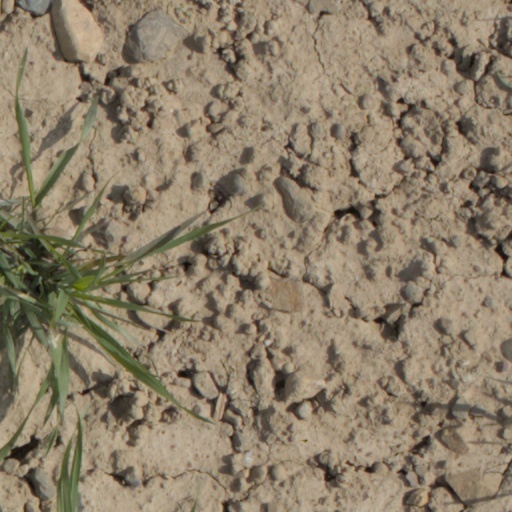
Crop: wheat